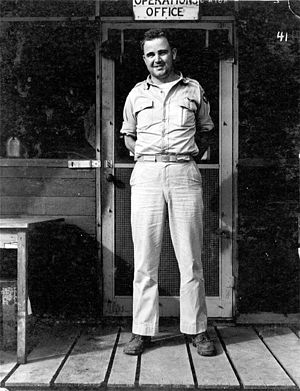
Charles W. Sweeney
"Charles W. Sweeney var den pilot, som fløj atombomben ""Fat Man"" til Nagasaki.